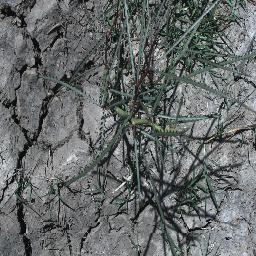
Label: parkinsonia